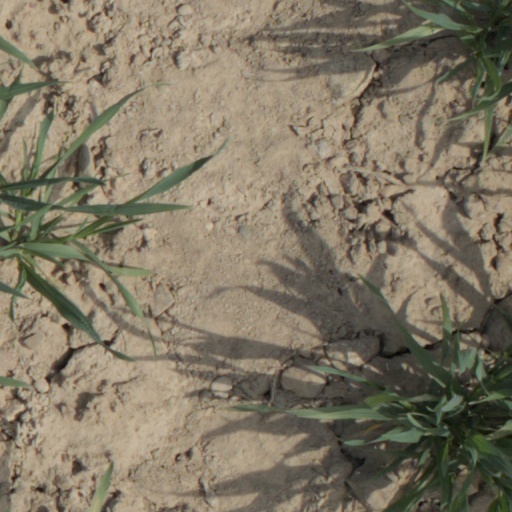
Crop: wheat